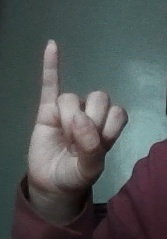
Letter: meem